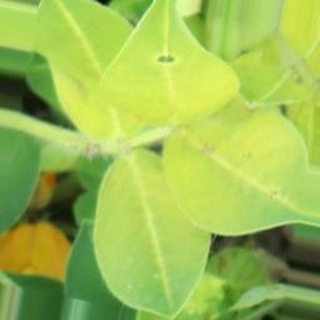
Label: groundnut_nutrition_deficiency